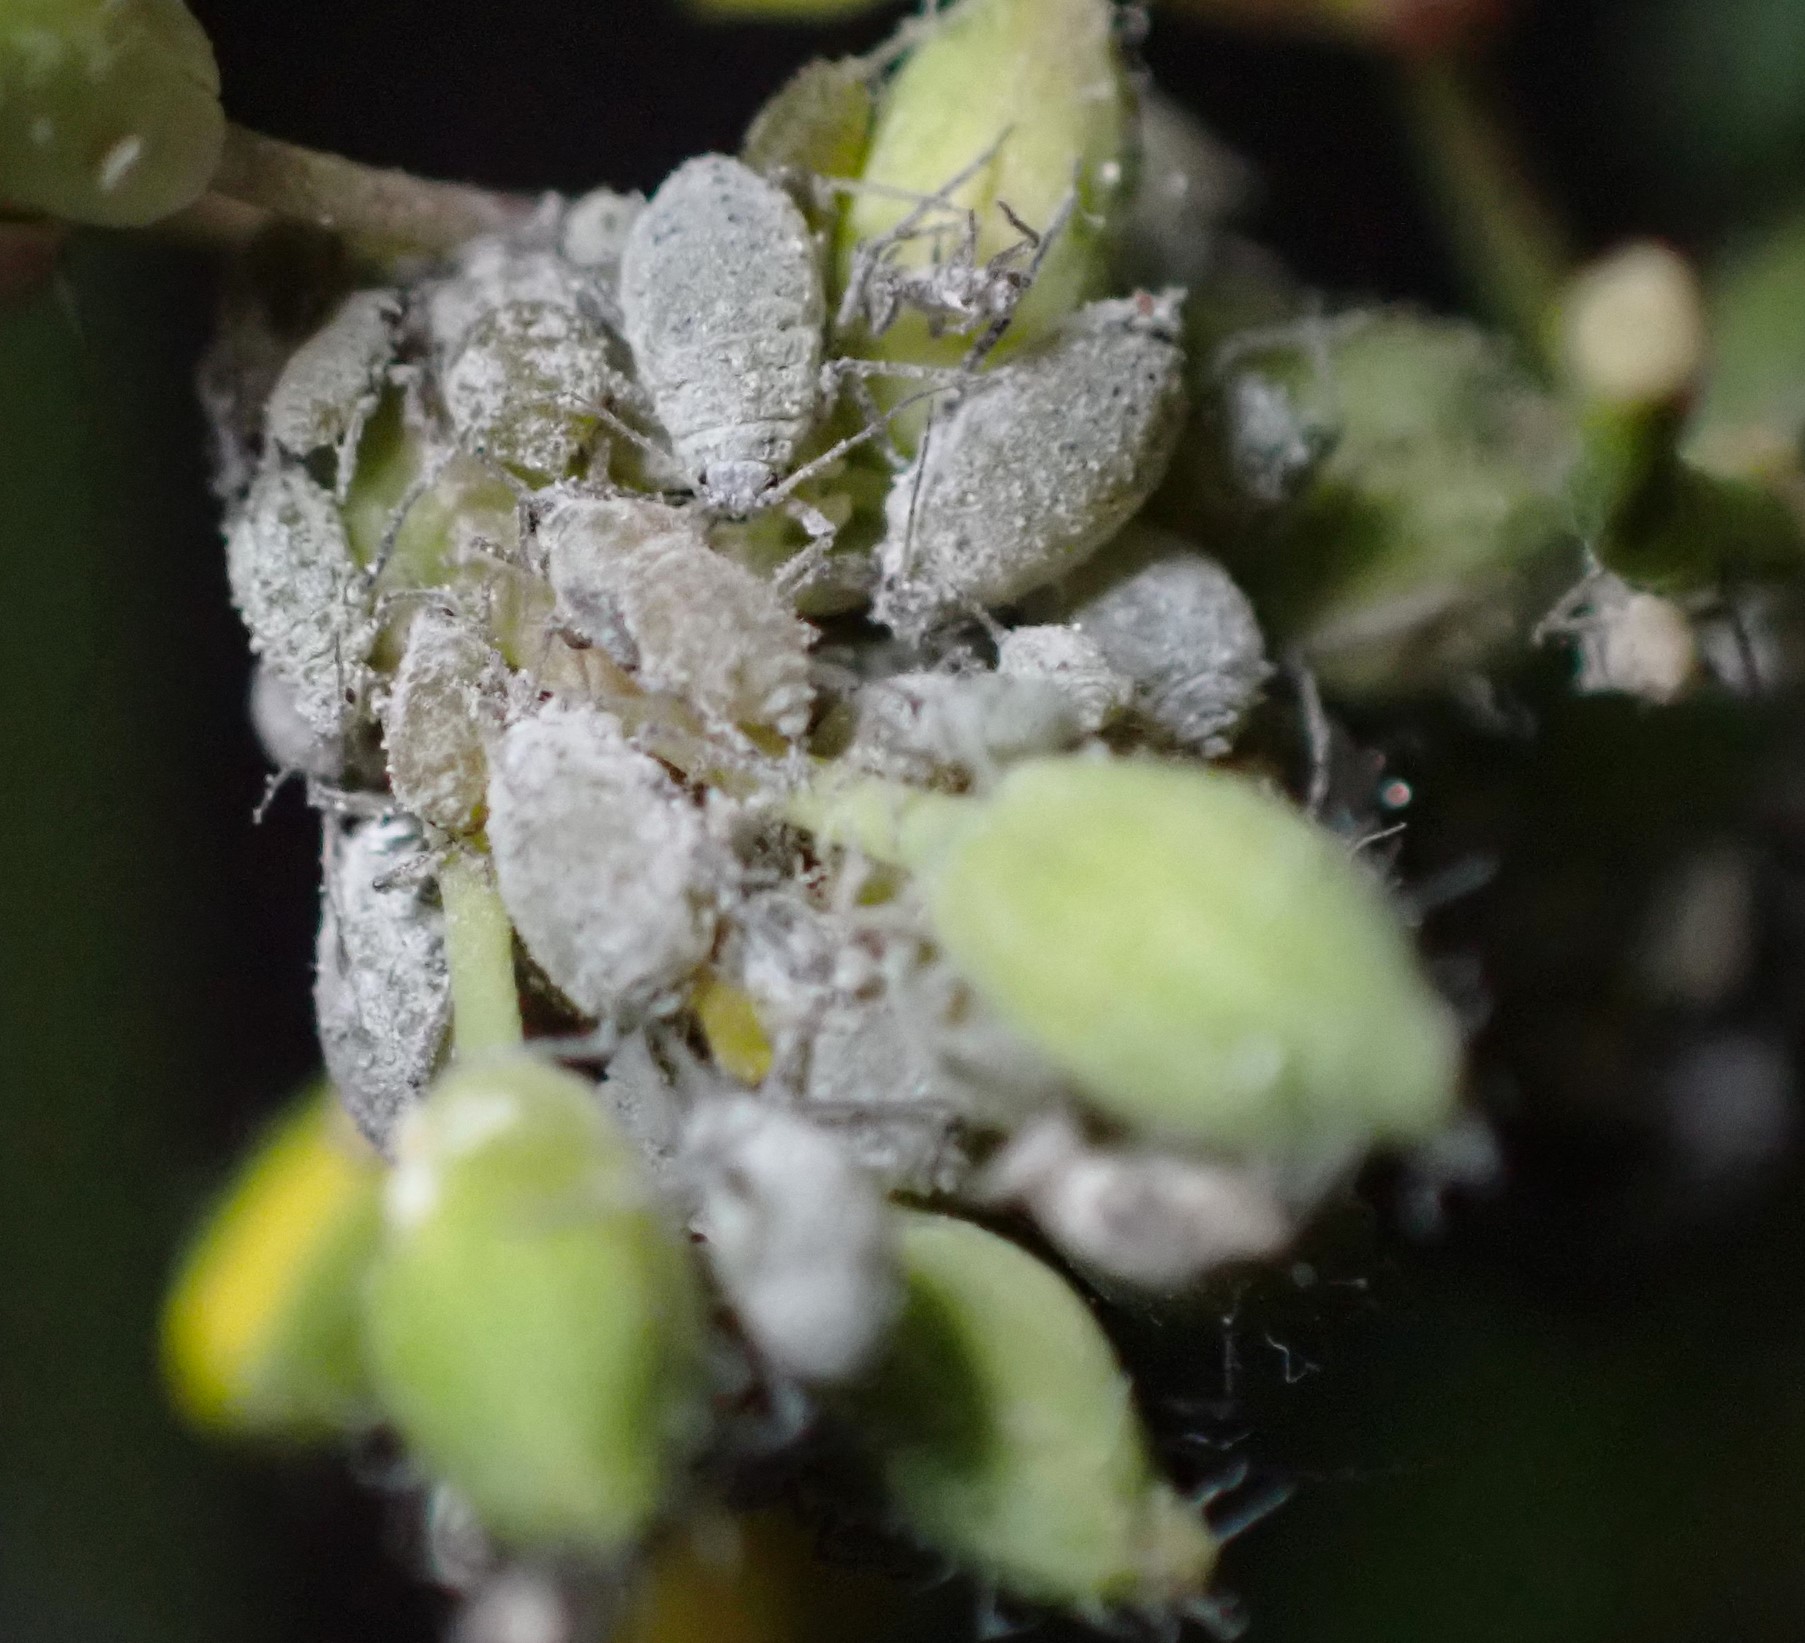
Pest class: cabbage_aphid